Harold Tennant

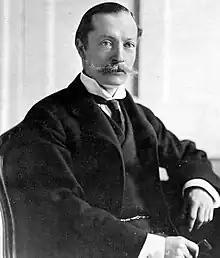
Photo 1910s

Harold John Tennant PC (18 November 1865 – 9 November 1935), often known as Jack Tennant, was a Scottish Liberal politician. He served as Secretary for Scotland under his brother-in-law H. H. Asquith between July and December 1916.